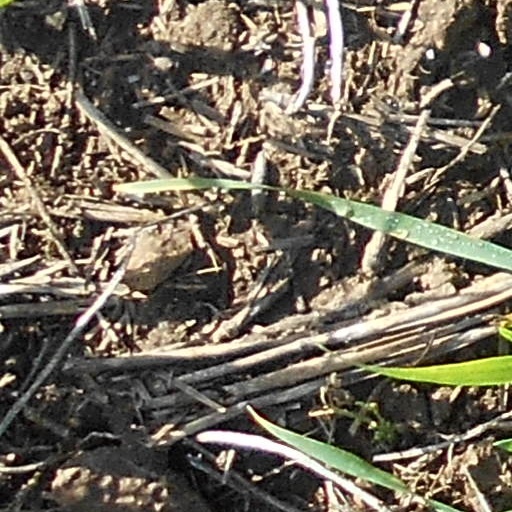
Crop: wheat